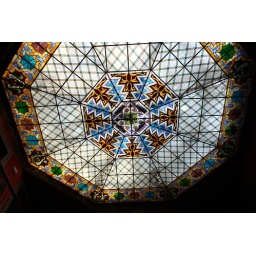
The stained glass window ceiling of Mad Hostel in Madrid, Spain.